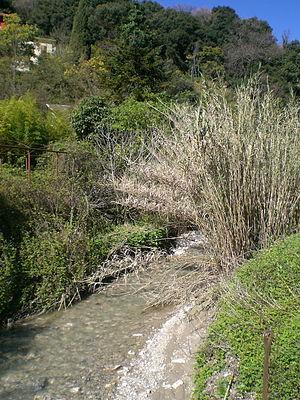
Le Borrigo à Menton
Le Borrigo est un petit fleuve côtier français du département des Alpes-Maritimes, en région Provence-Alpes-Côte d'Azur, qui se jette en Mer Méditerranée.